Keisei Nakayama Station

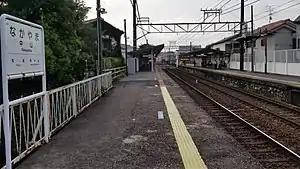
Station platforms in August 2017

is a passenger railway station in the city of Funabashi, Chiba Prefecture, Japan, operated by the private railway operator Keisei Electric Railway.